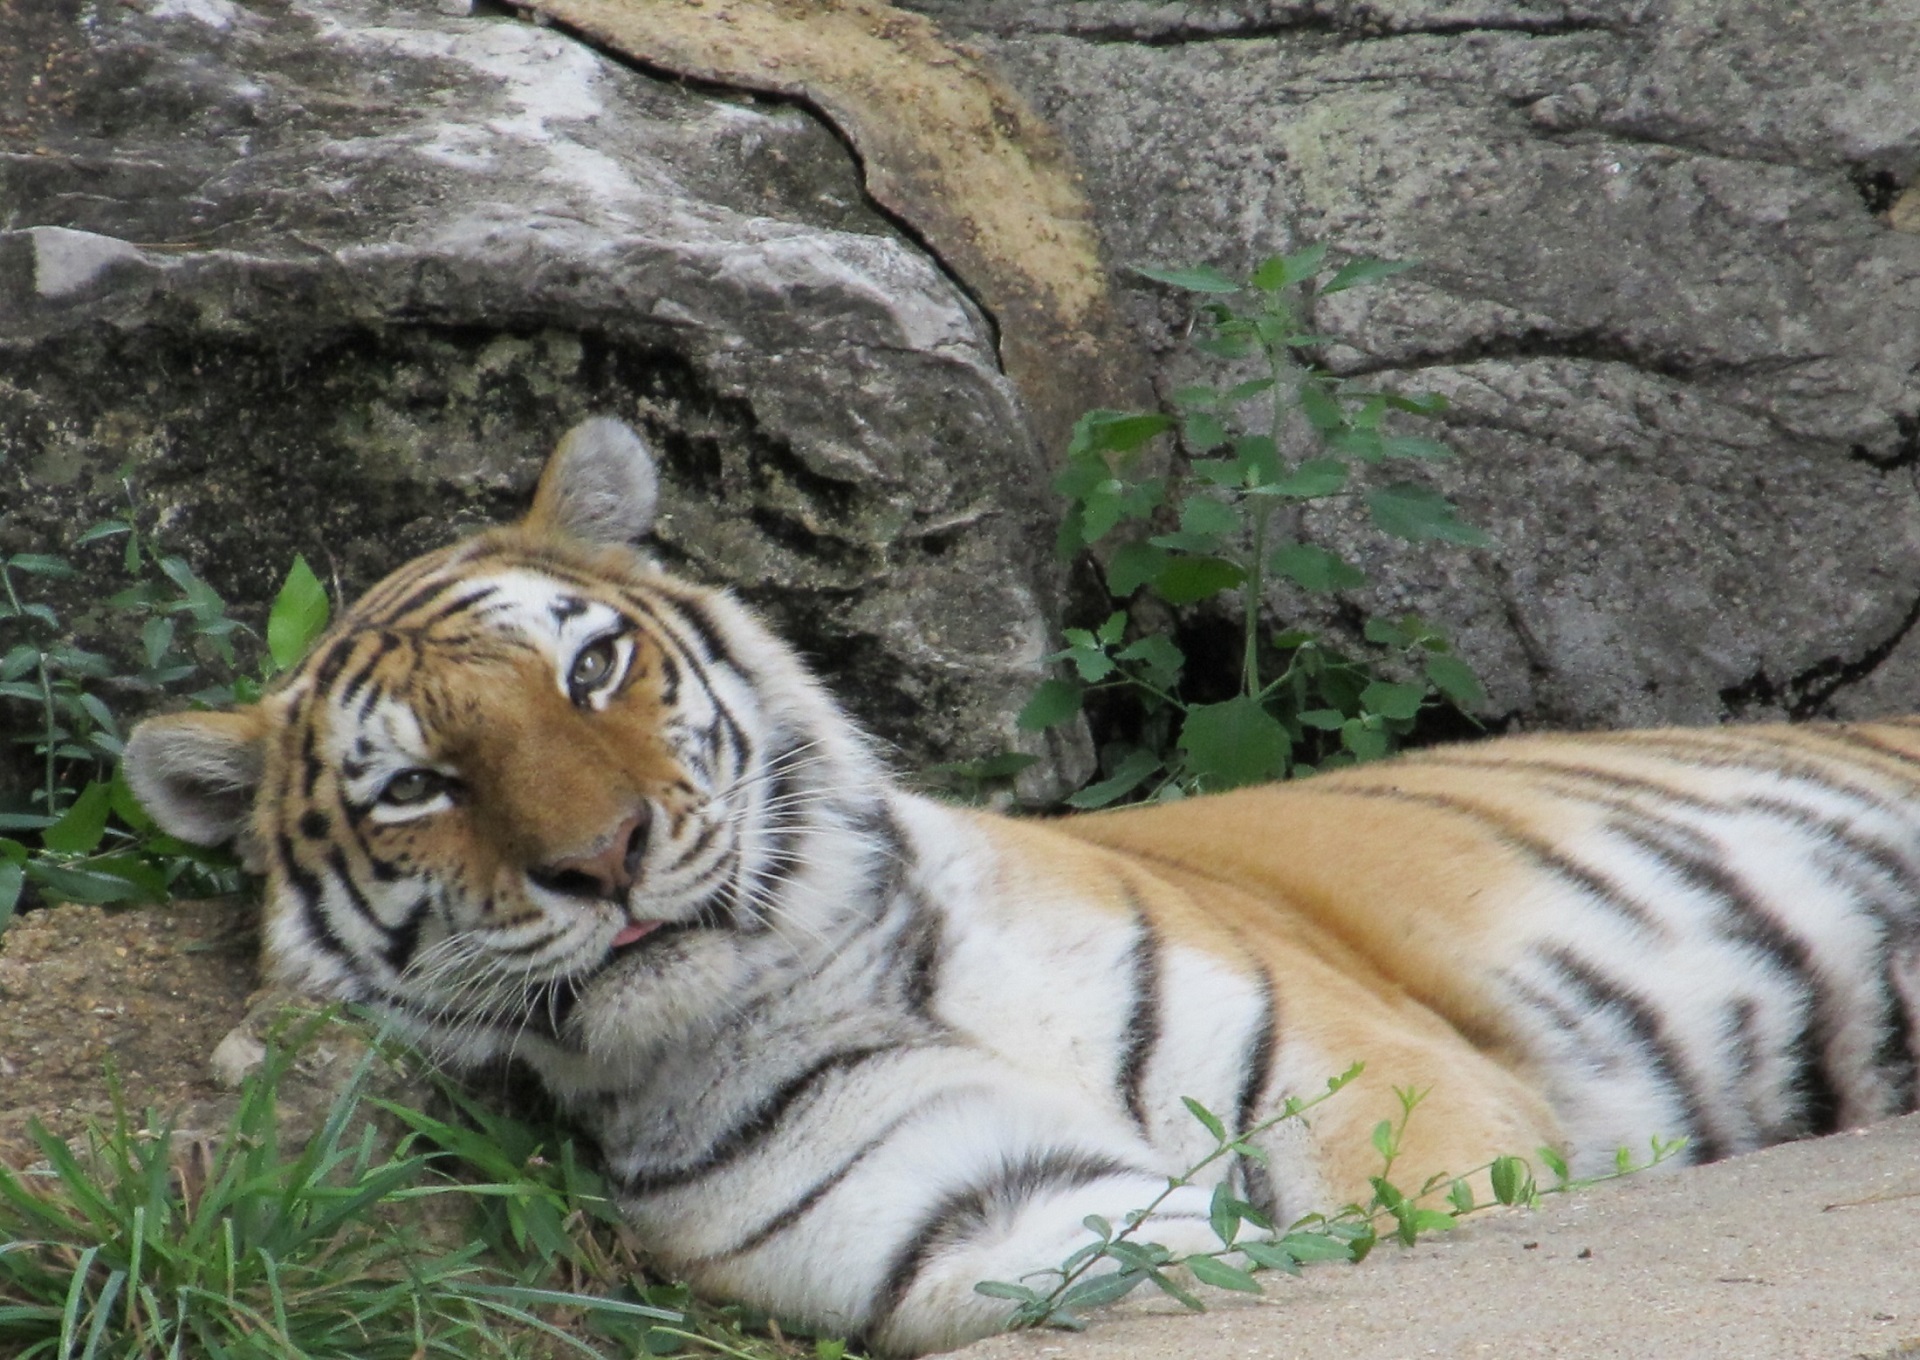
looking, wildlife, zoo, portrait, feline, mammal, predator, fauna, big cat, relaxing, enclosure, outdoors, tiger, stripes, vertebrate, resting, big cats, cat like mammal